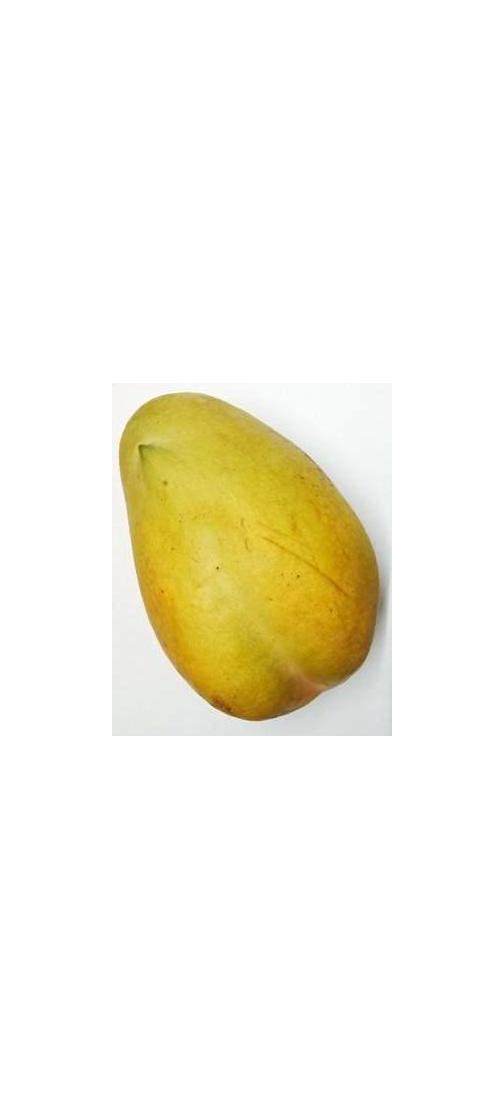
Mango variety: Bari-11